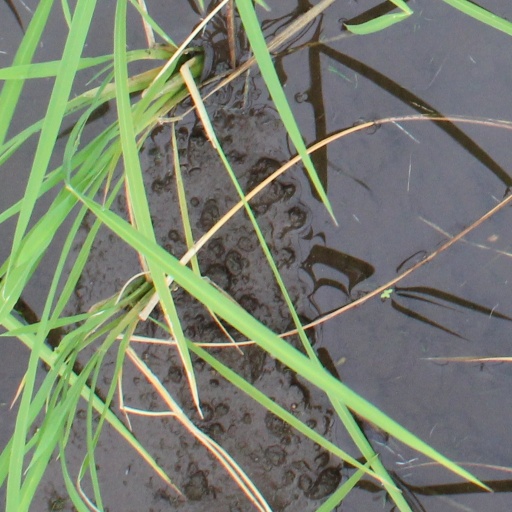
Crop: rice